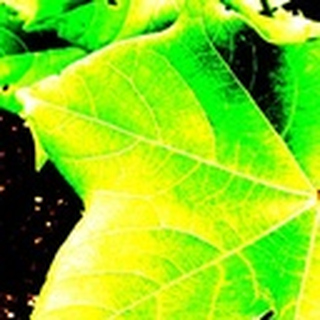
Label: healthy_cotton